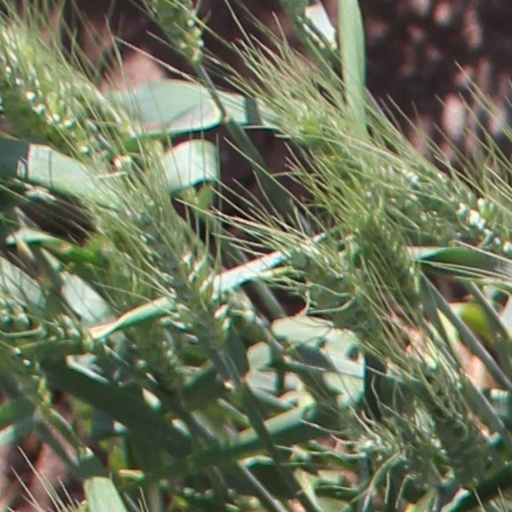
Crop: wheat